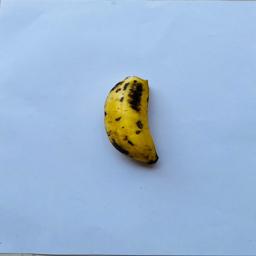
Banana variety: Sabri Kola